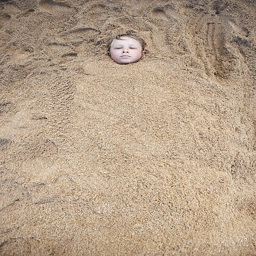
portrait of a boy buried in sand